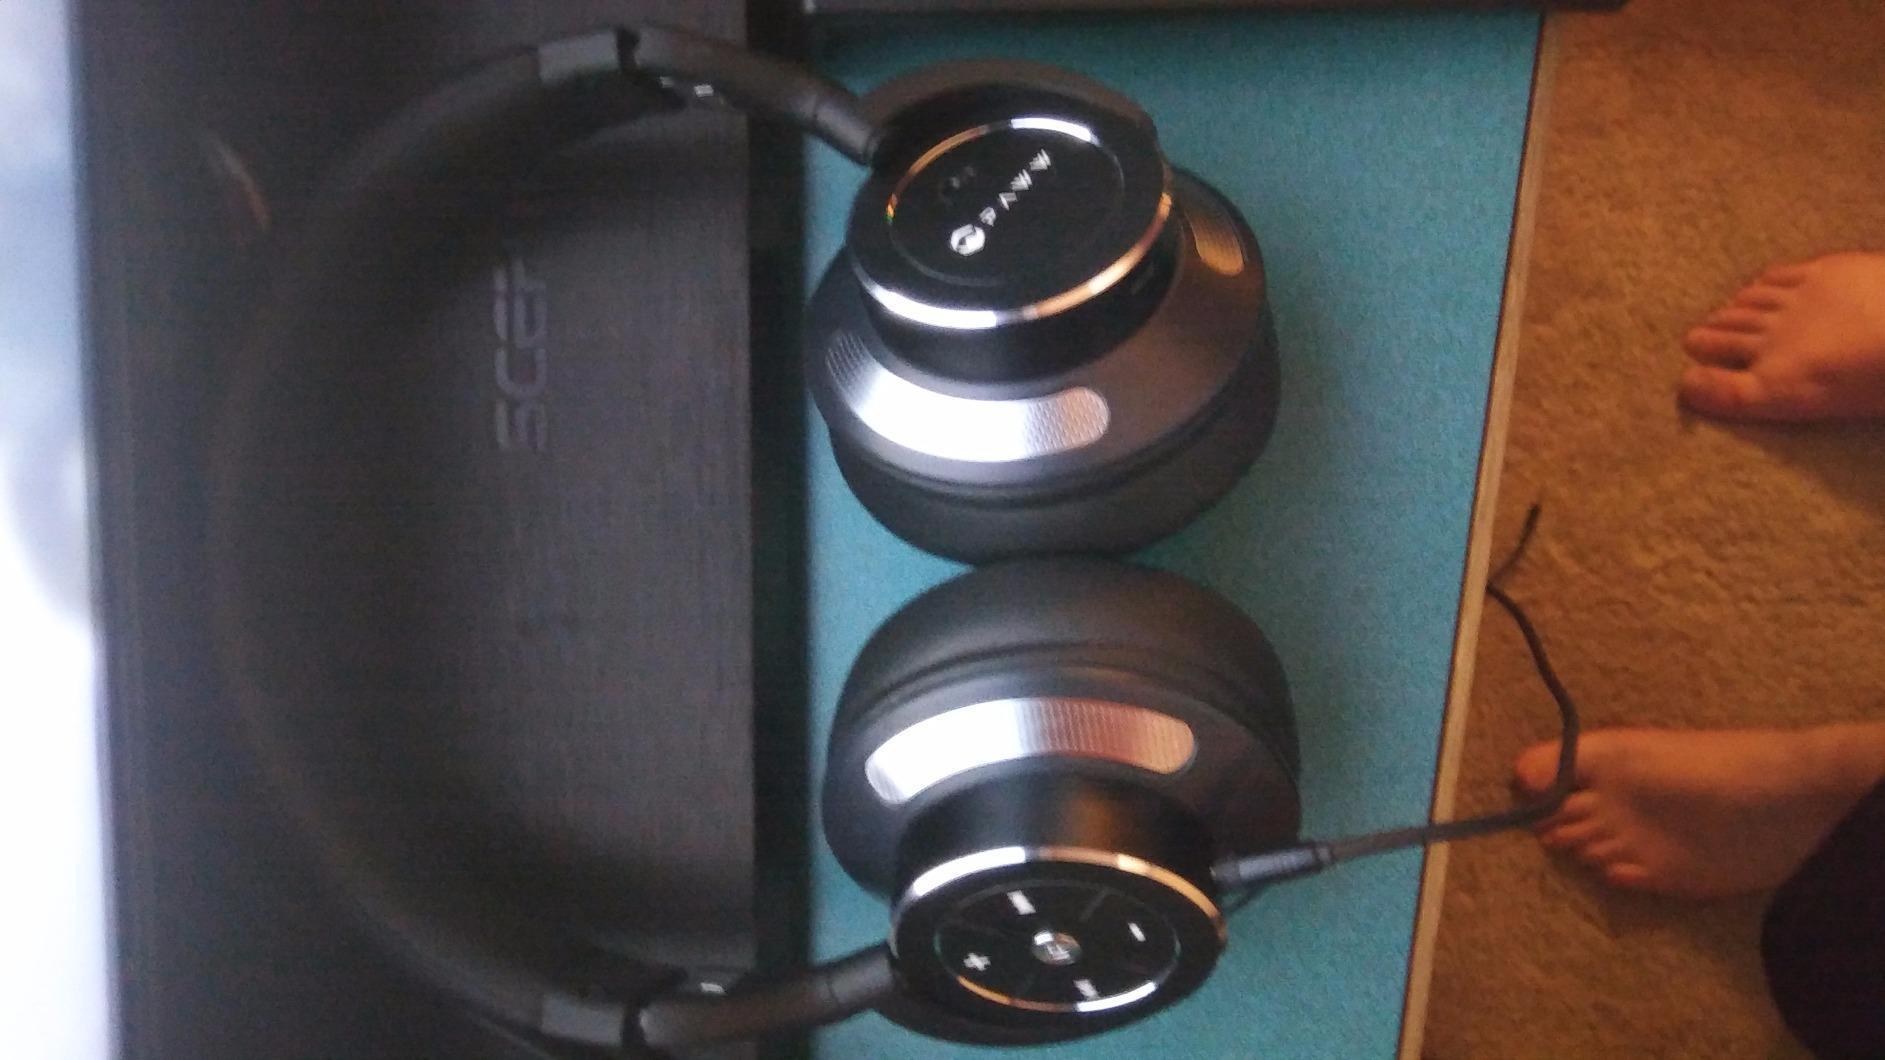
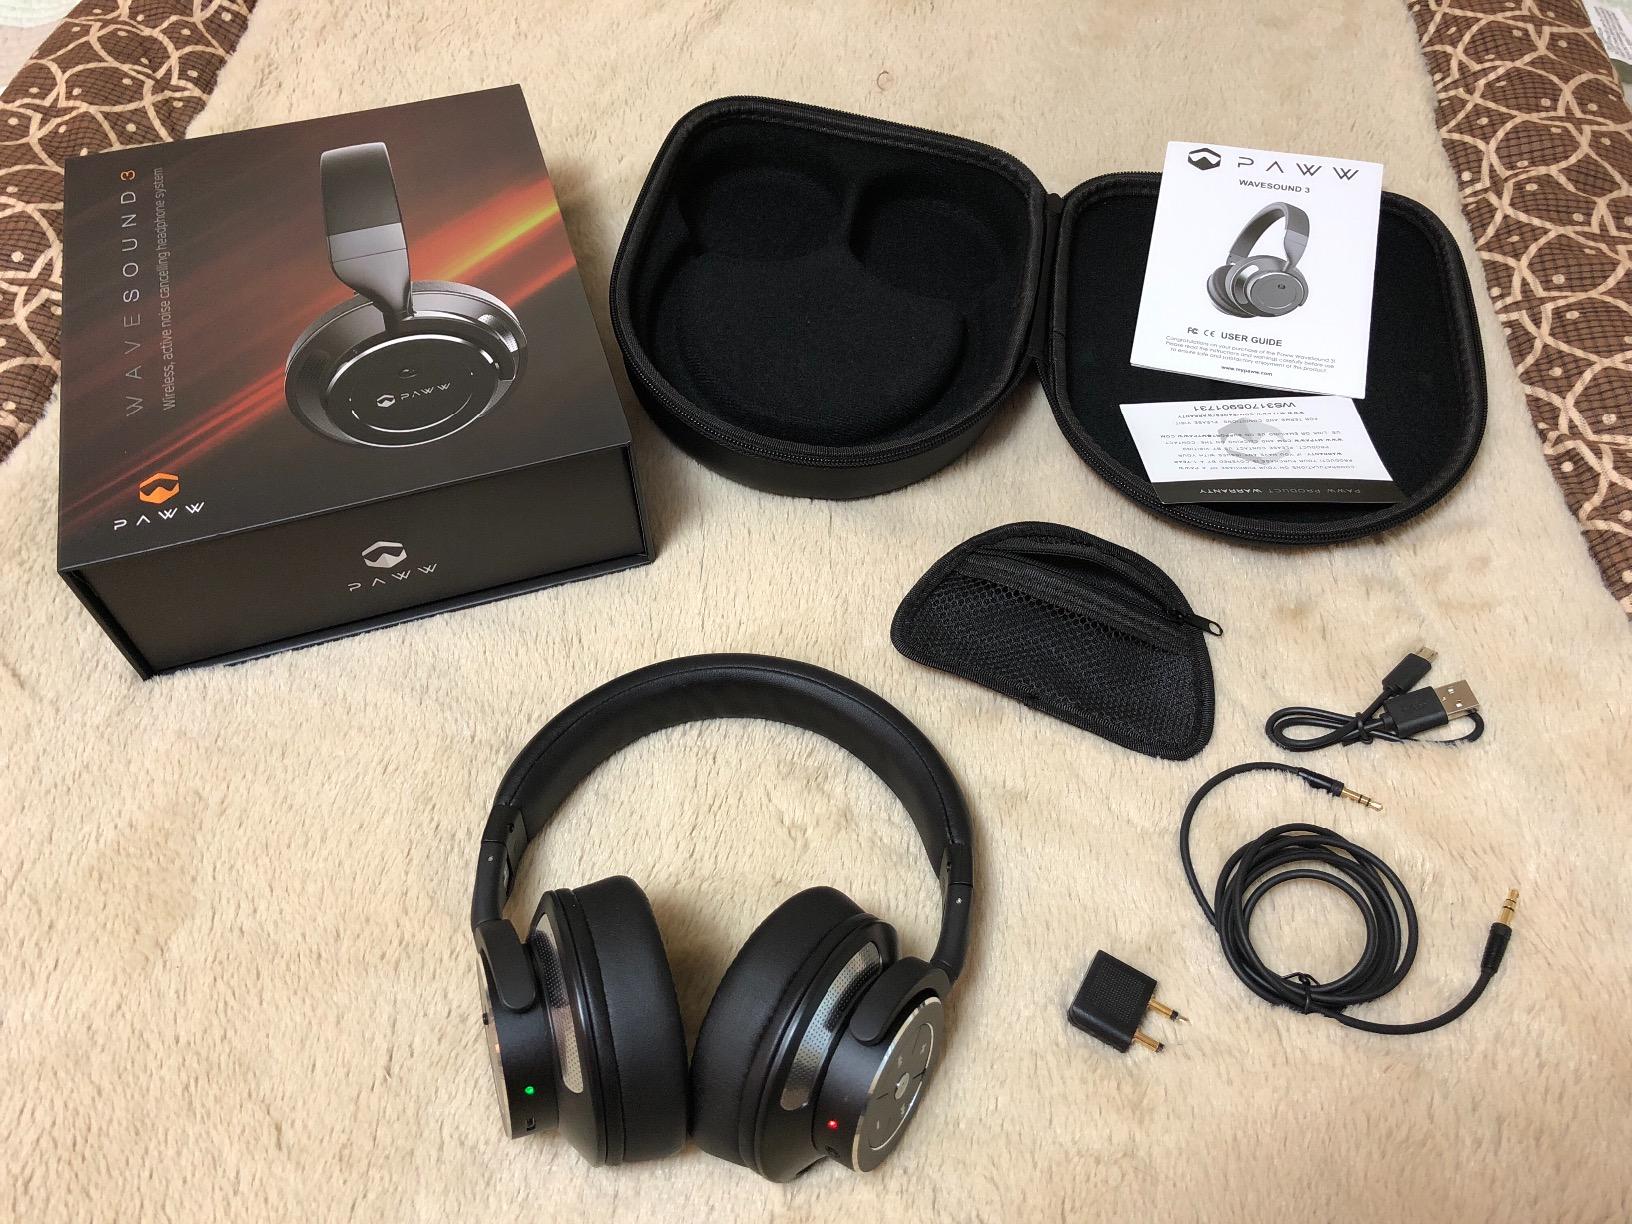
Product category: headphones
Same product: yes